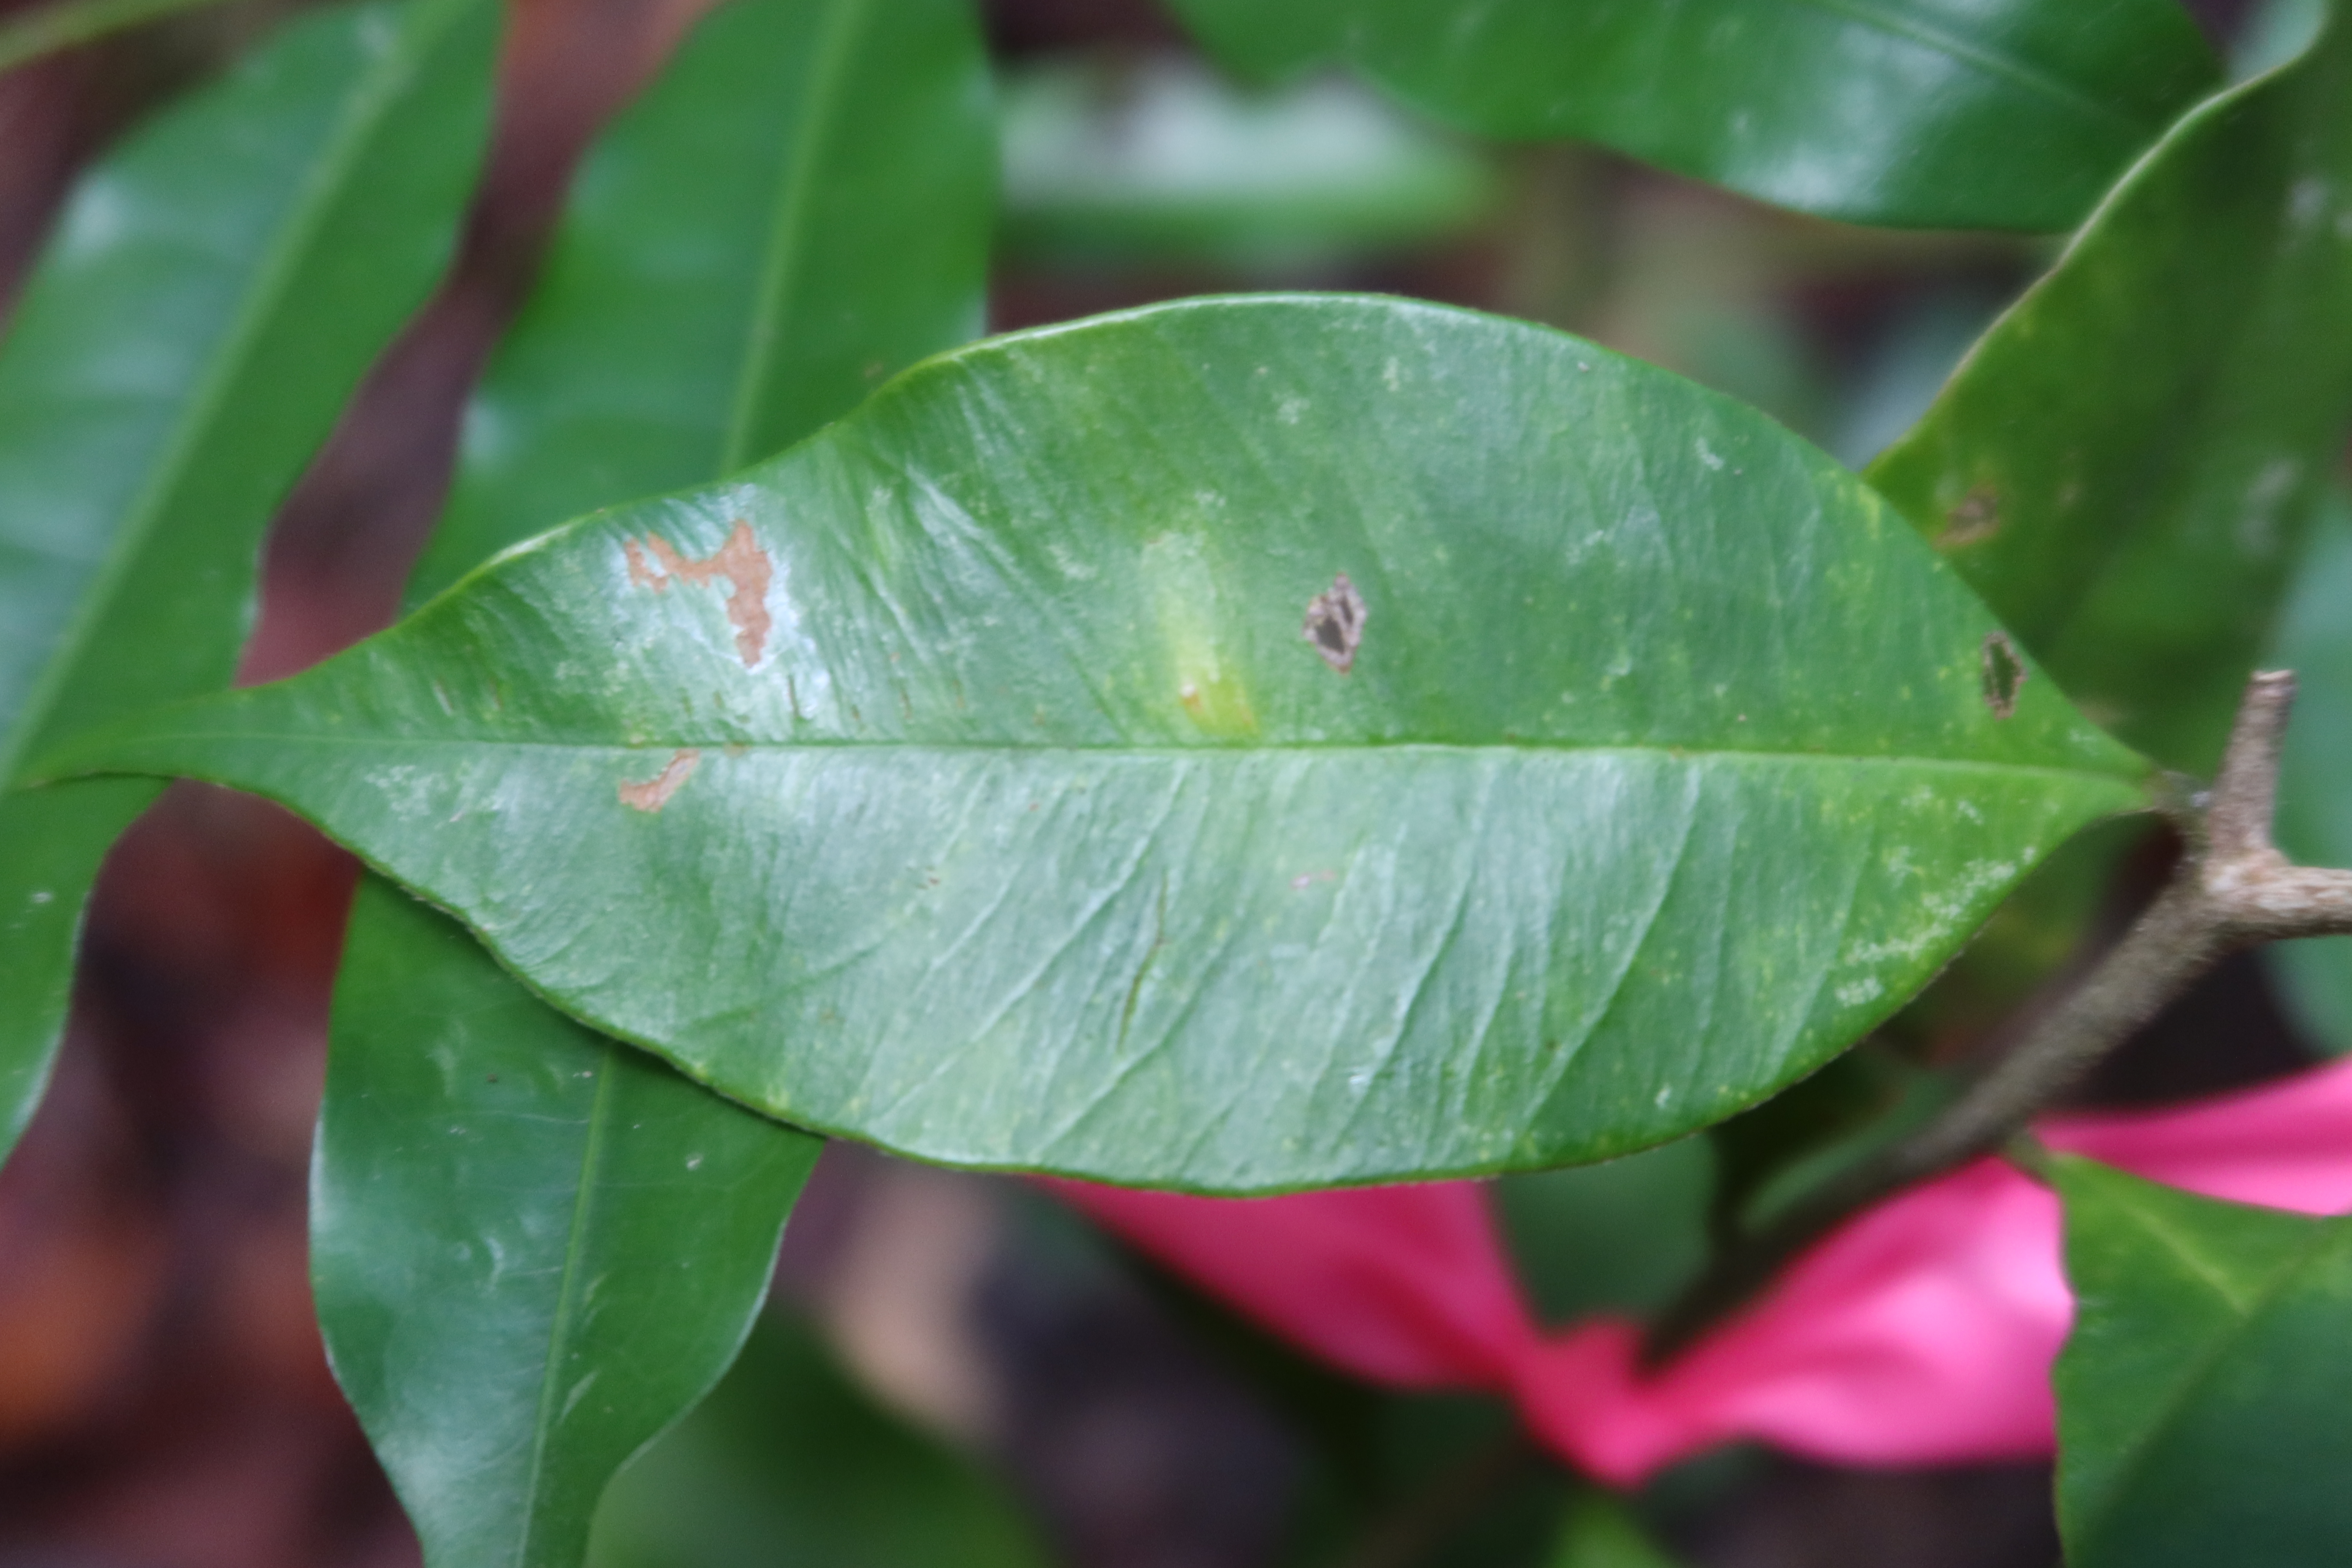
Label: Brown spots